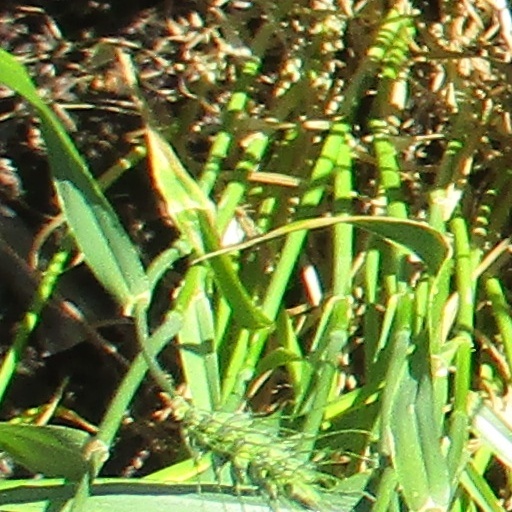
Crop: wheat